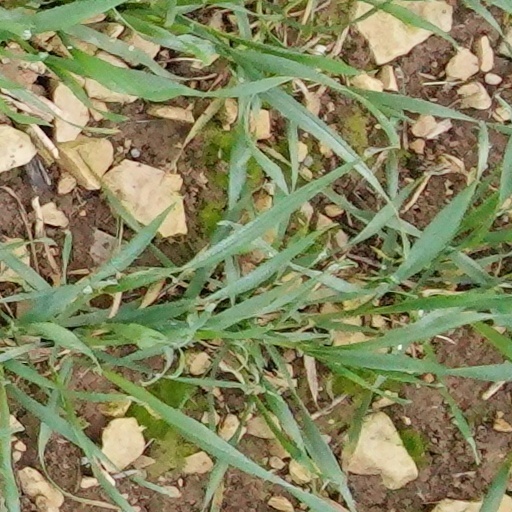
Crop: wheat